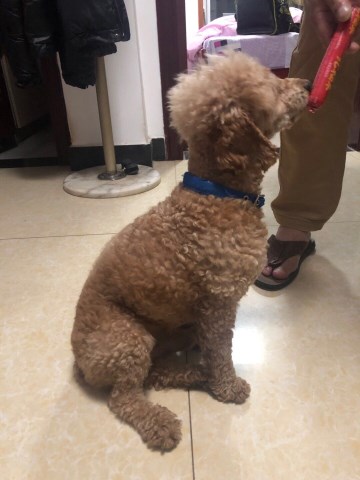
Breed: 7449-n000128-teddy